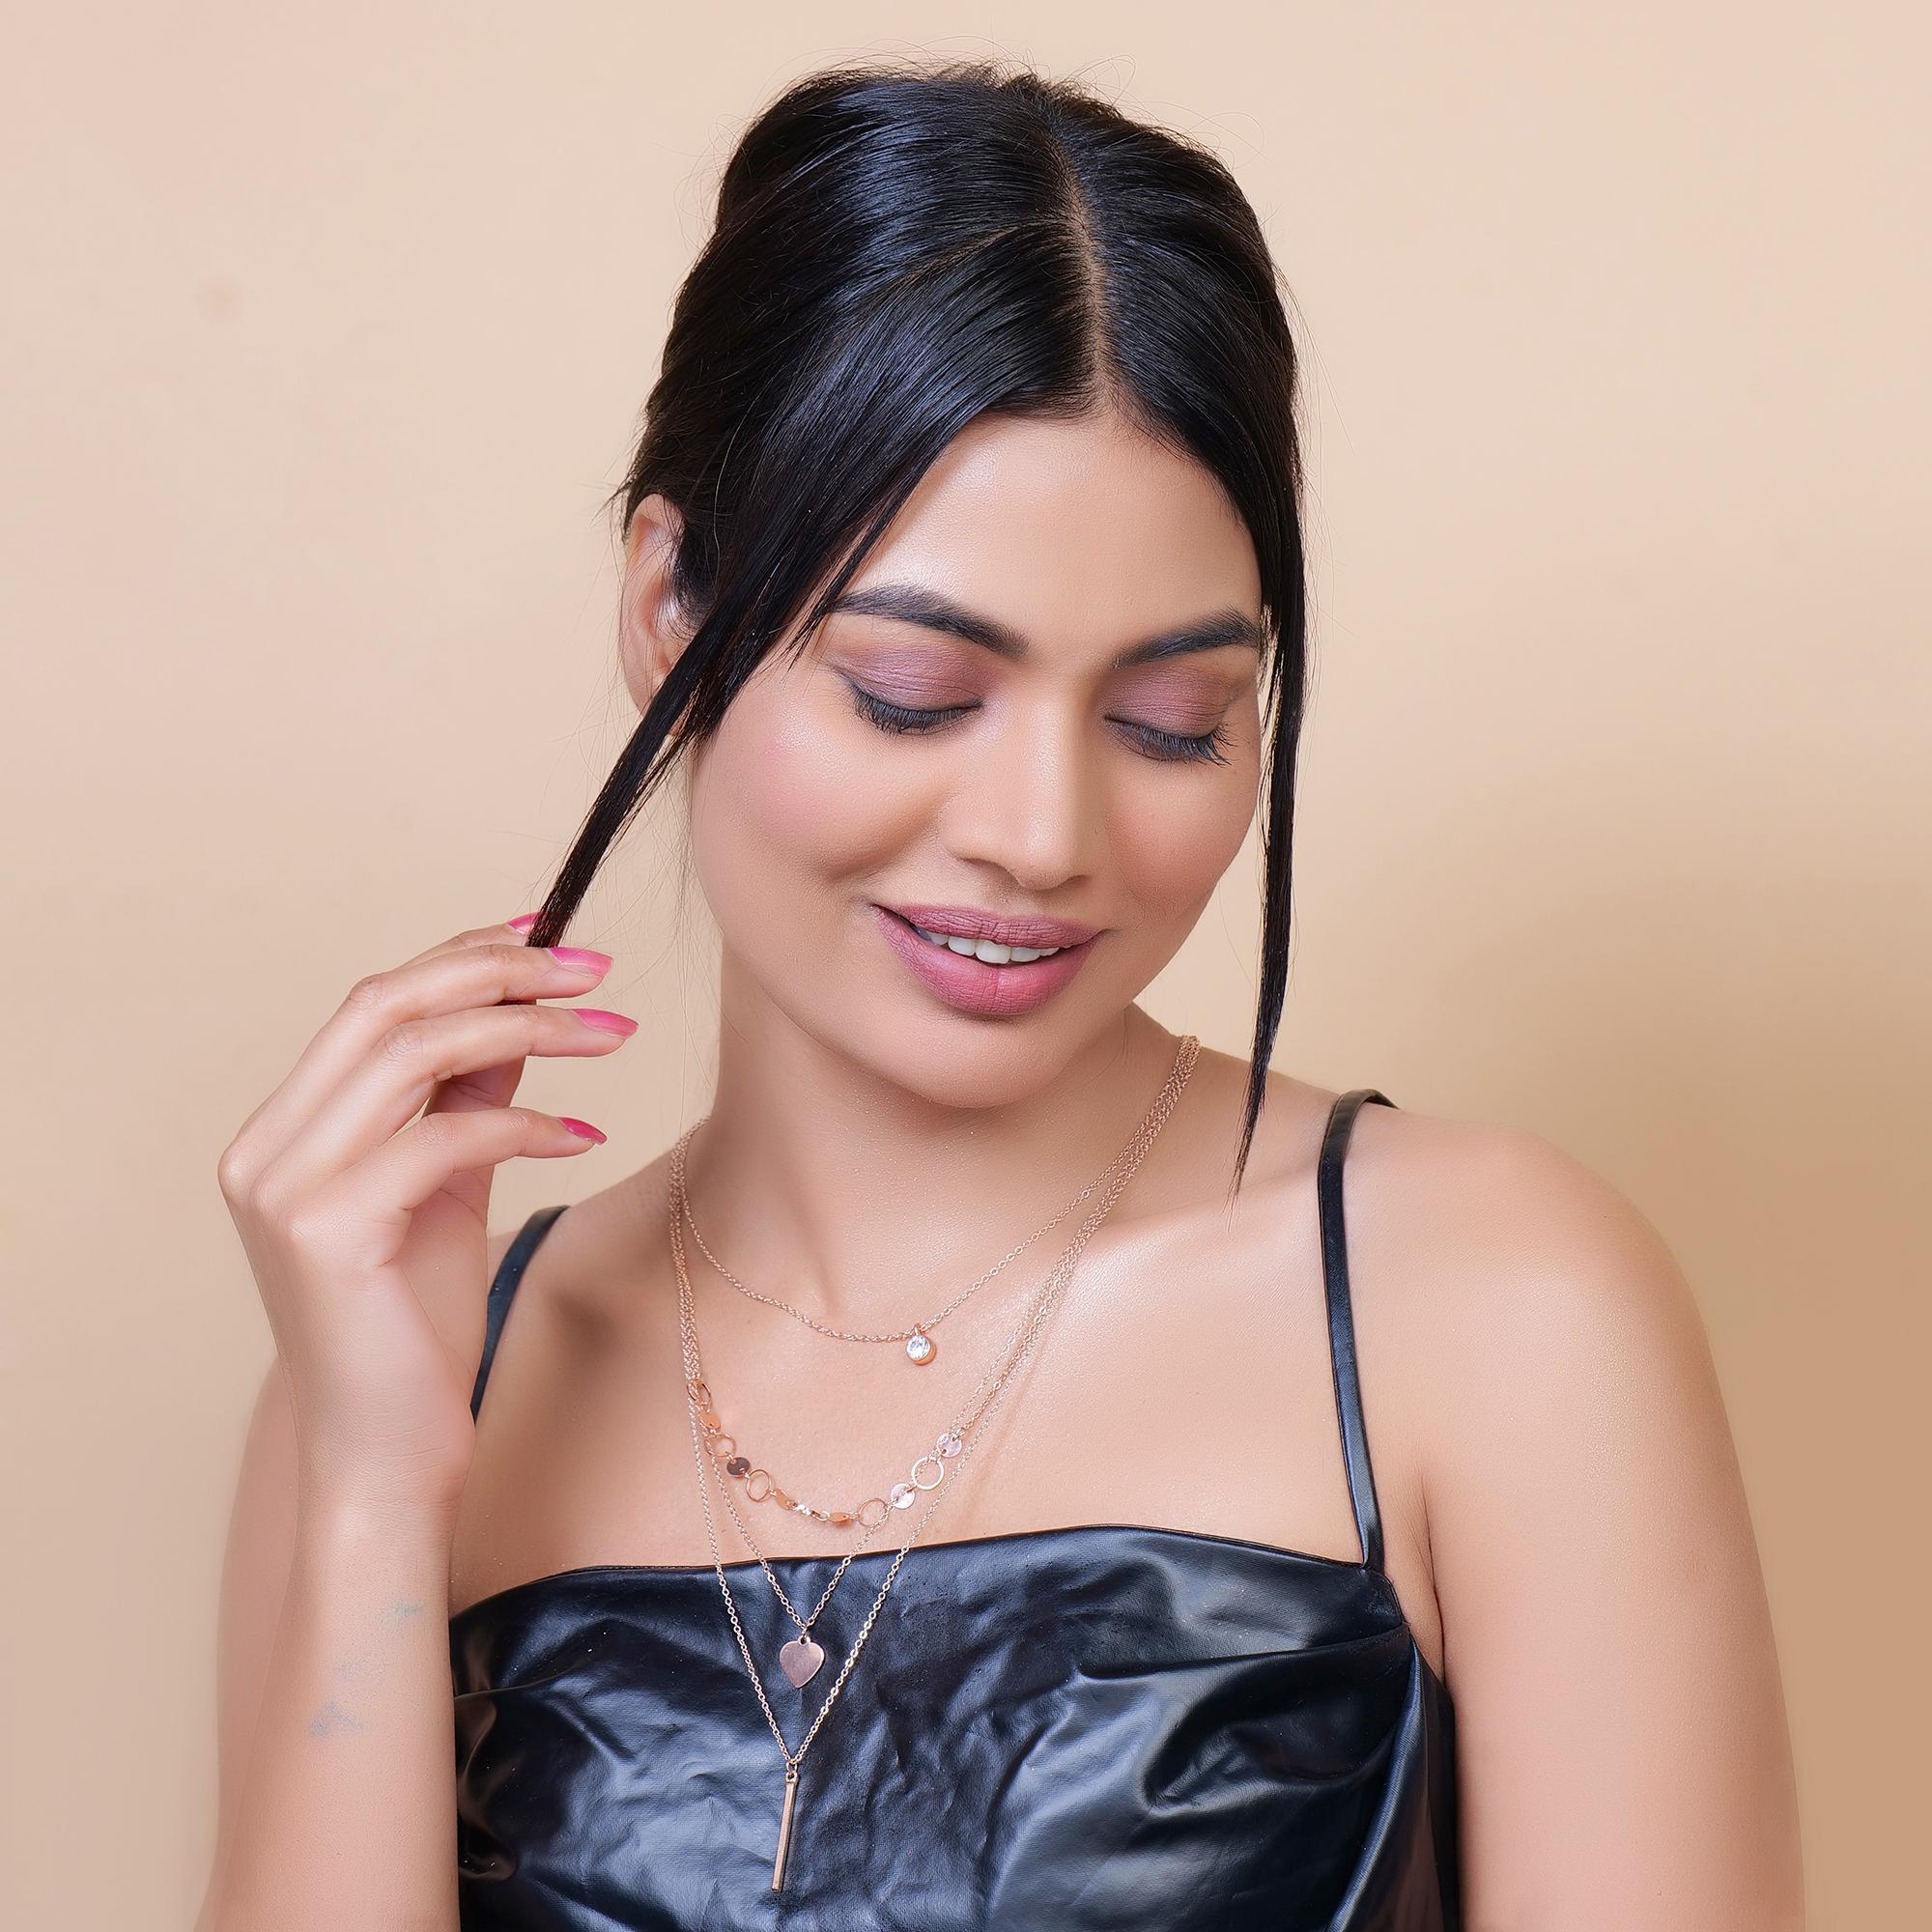
JIYANSHI FASHION : Multi Layer/Single Layer Crystal Chain Pendant Necklace for Women and Girls
Type: Necklaces & Pendants
Brand: JIYANSHI FASHION
Price: Rs. 399
 Enhance your style with our Crystal Chain Pendant Necklace, a perfect blend of elegance and sophistication. Latest stylish design western gold Single/Multi layered chain pendant necklace for women. This party / casual wear multilayer necklace set is made of quality material which looks stylish and goes perfect with any attire. This jewelry is perfectly suited for wedding or casual party wear. Ideal valentine, birthday, anniversary gift for someone you love.
Features: COLOR : ROSE,IDEAL: WOMEN::GIRLS,HIGH QUALITY